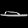
Label: Sandal